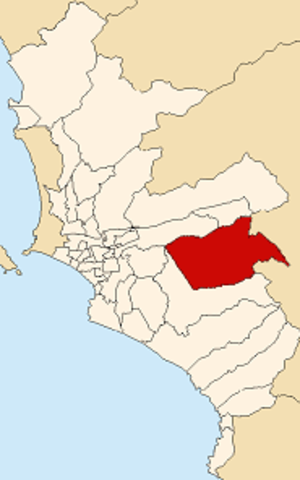
Le district de Cieneguilla est un des 43 districts de la province de Lima, au Pérou. Situé à l'Est de Lima, c'est un des derniers districts à n'être pas encore intégralement urbanisé.